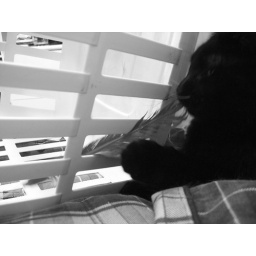
My two cats playing in a laundry basket